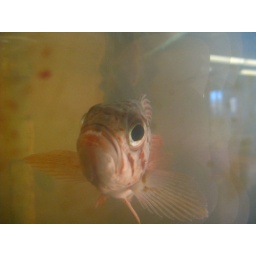
This picture was difficult to take because the lighting was odd and i had glass and grungy water in my way.